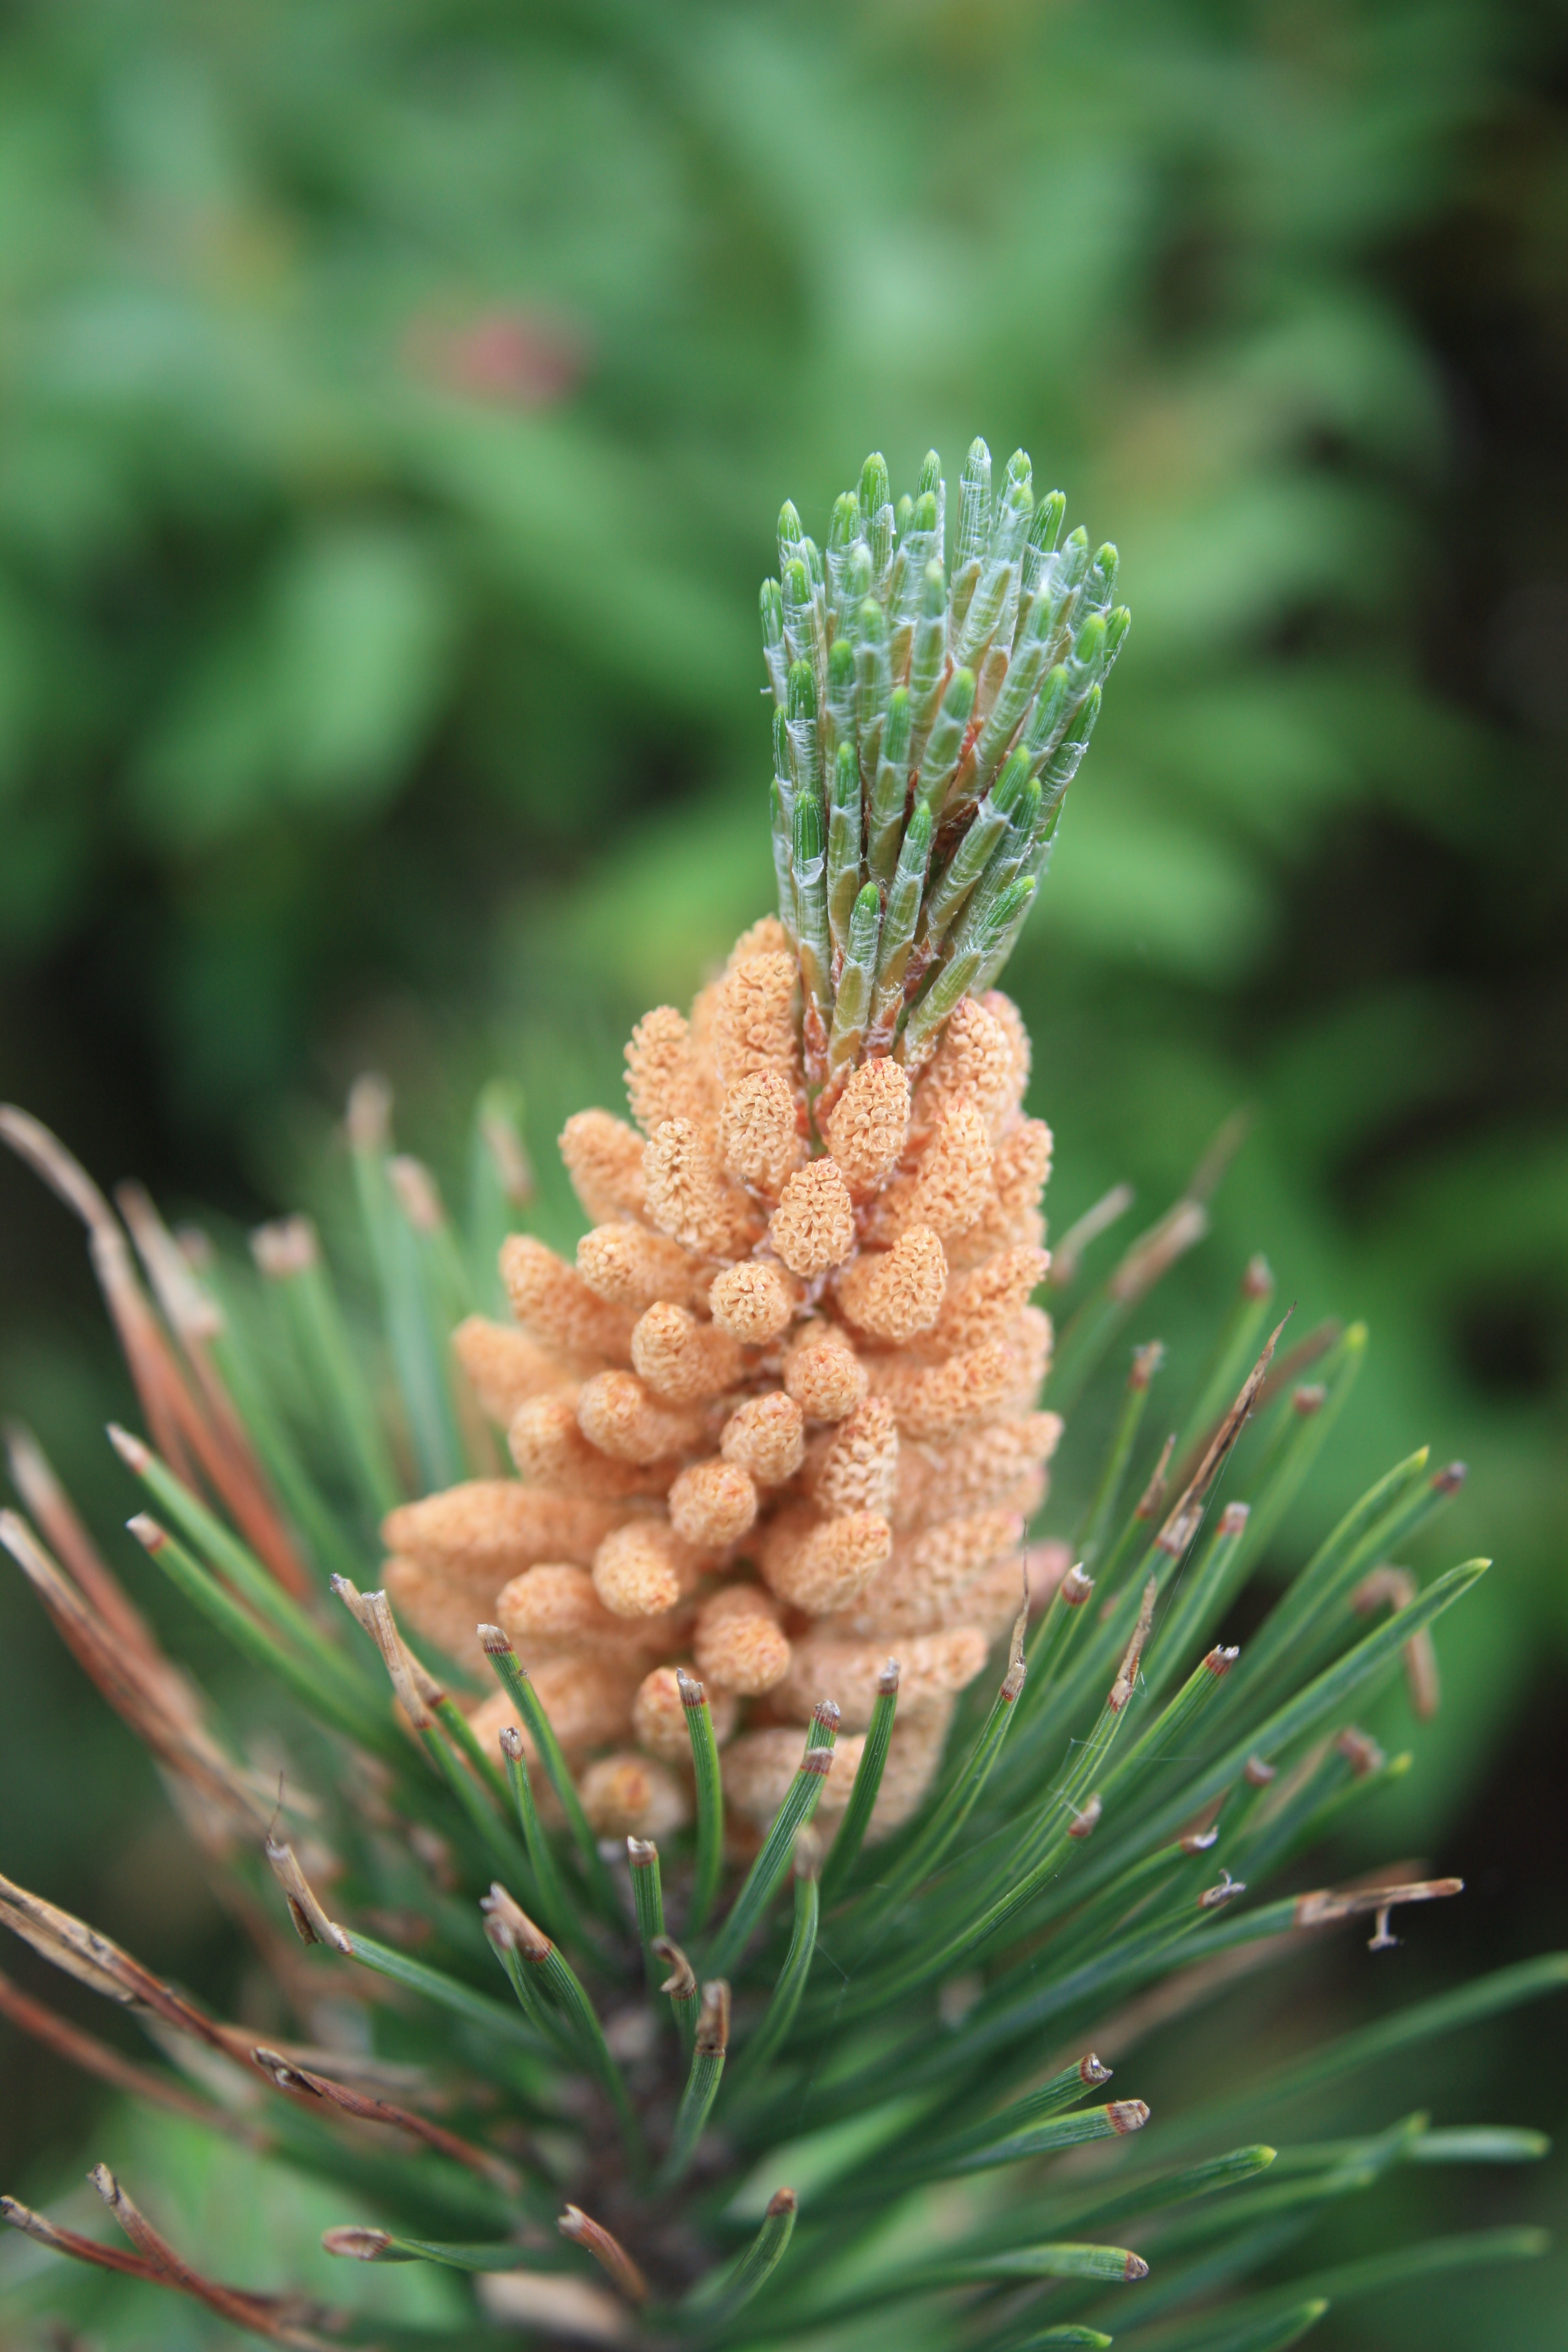
tree, branch, plant, leaf, flower, pine, macro, evergreen, botany, fir, close, flora, conifer, spruce, larch, pine cones, macro photography, pine greenhouse, flowering plant, sucker, pine family, grass family, woody plant, land plant, conifer cone